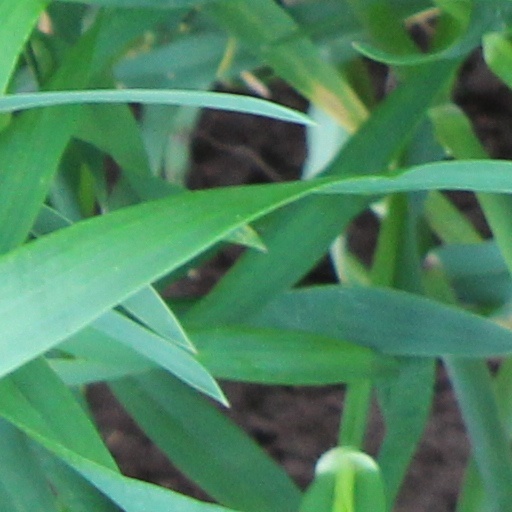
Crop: wheat